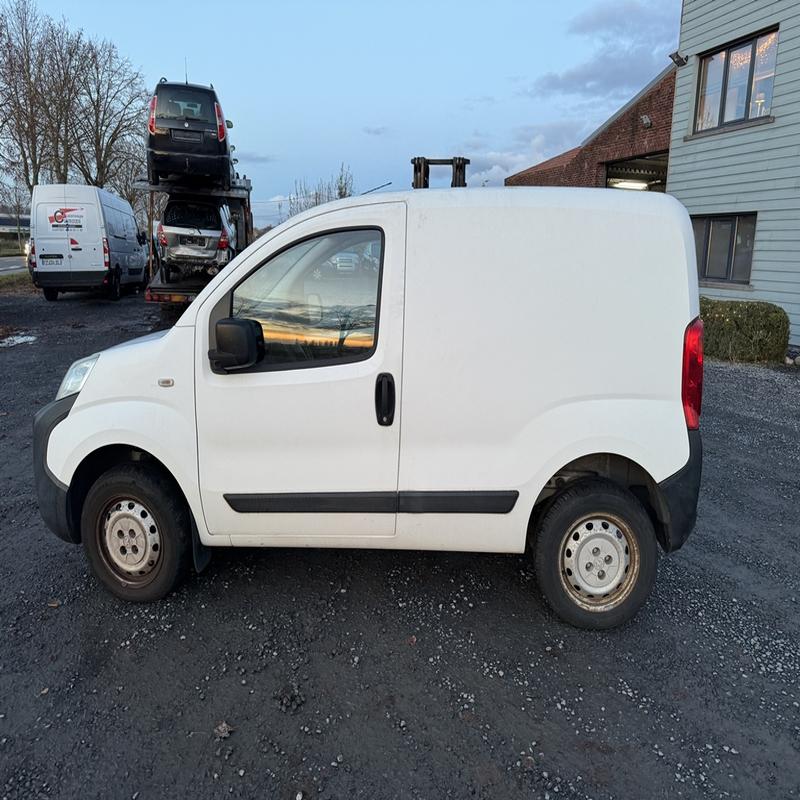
Aucun dommage détecté.
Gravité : aucun